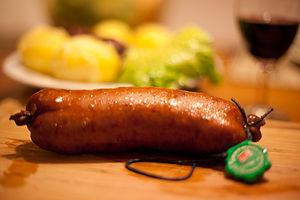
Saucisson vaudois
Le saucisson vaudois est un saucisson fabriqué dans le canton de Vaud, en Suisse.
La cuisine suisse est, à l'image du pays, diversifiée par sa géographie et ses langues. Typiquement paysanne, robuste et faisant bon usage des ingrédients de saison, la gastronomie suisse est surtout connue à l'étranger pour ses repas traditionnels au fromage que sont la fondue et la raclette, mais aussi pour le chocolat.
Cet article fournit diverses informations sur la production et consommation animale en Suisse.